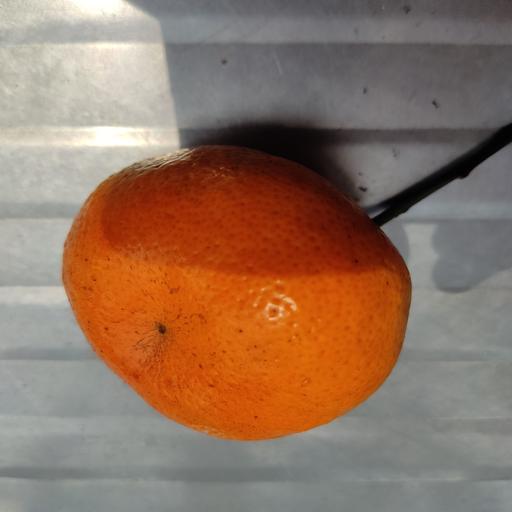
Crop type: Orange